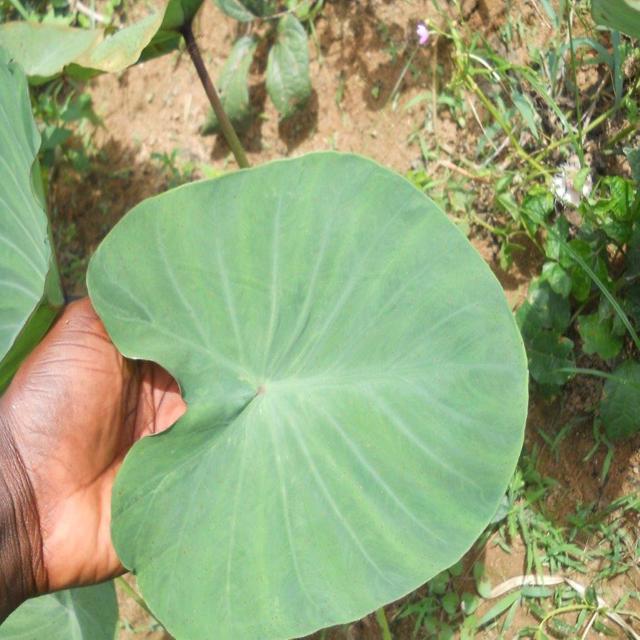
Label: Healthy